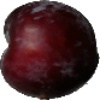
Label: Plum 1